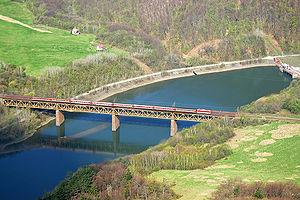
La ligne 180 des chemins de fer Slovaque relie Žilina à Košice. Elle fait partie du chemin de fer Košice - Bohumín. Elle correspond également à un tronçon du Corridors Pan-Européens V.